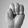
ASL letter: M